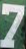
Number: 7